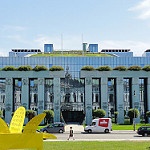
Scene: Outdoor